Earthdawn Gamemaster Pack

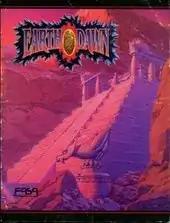

Earthdawn Gamemaster Pack is a supplement published by FASA in 1993 for the fantasy role-playing game "Earthdawn".